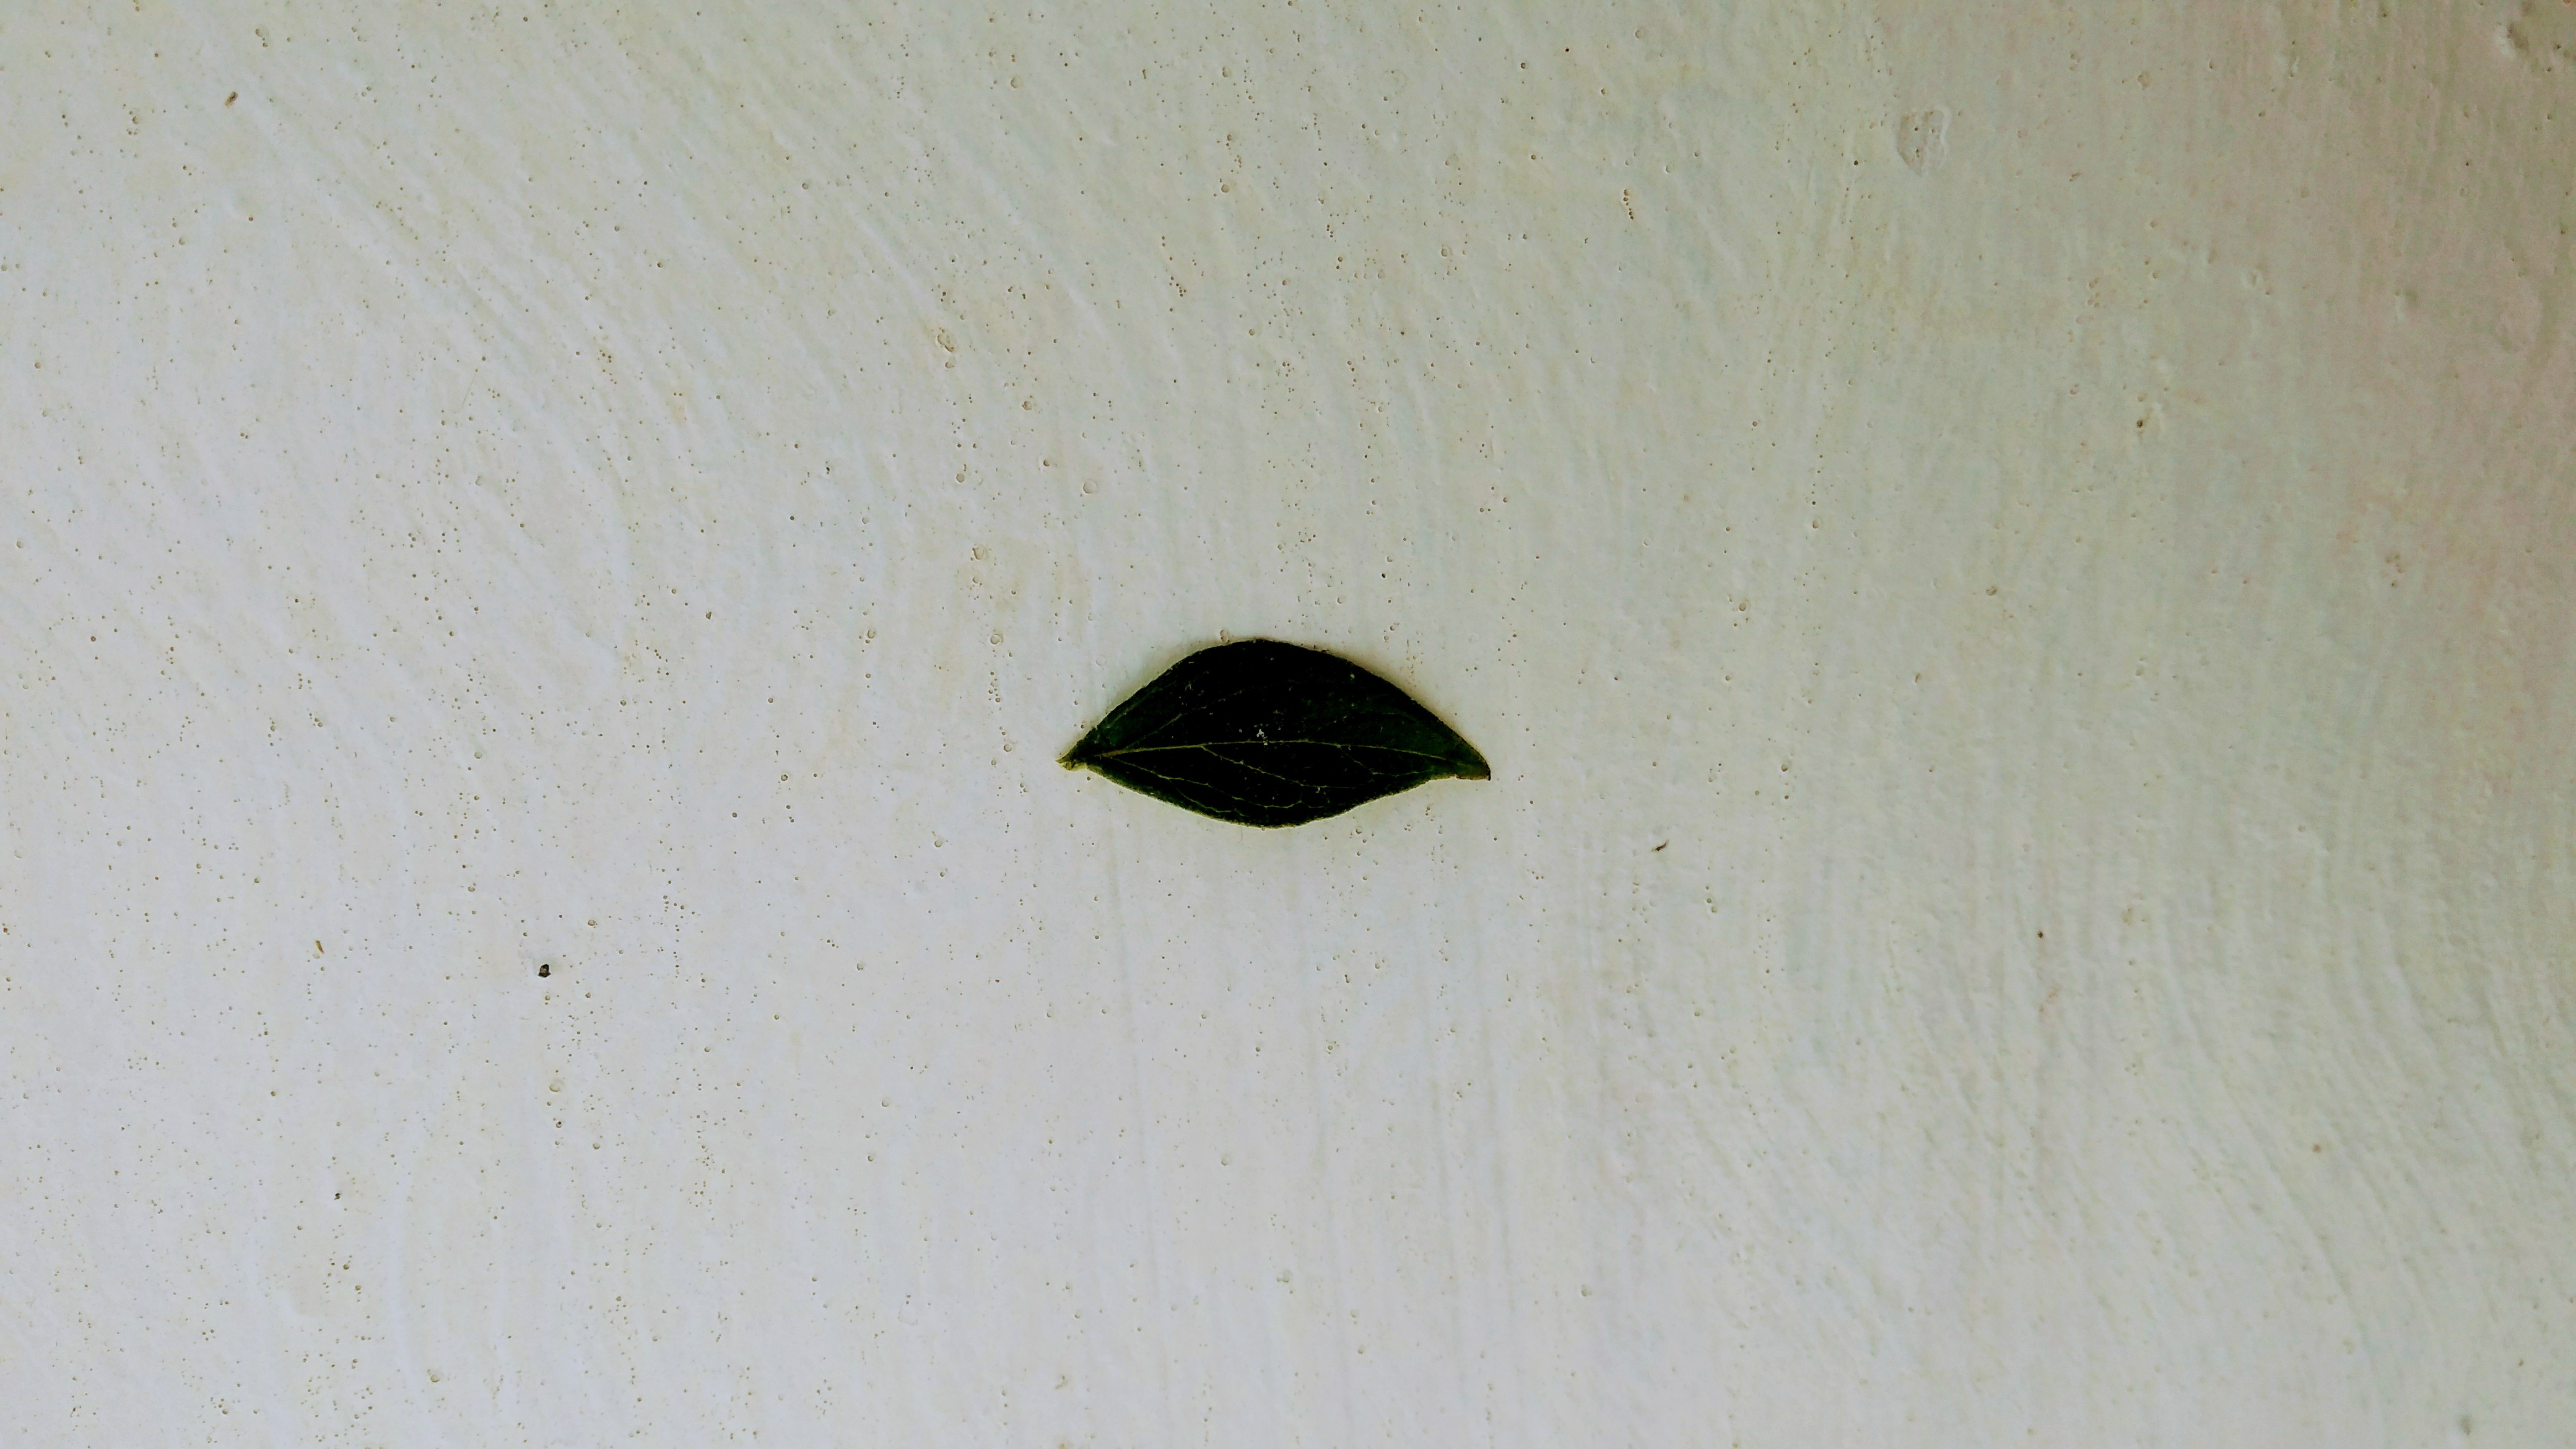
Plant: Parijatha